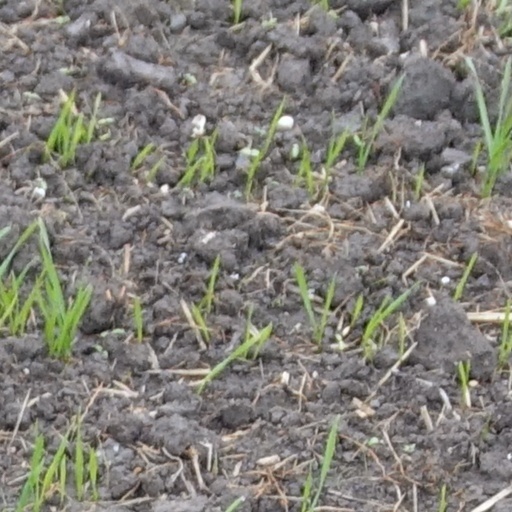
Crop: wheat